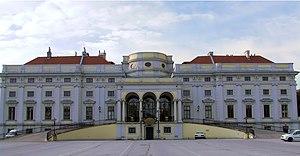
Le Palais Schwarzenberg est un palais baroque situé à Vienne en Autriche. Il appartient à la famille princière de Schwarzenberg, dont le chef actuel est le prince Karl VII de Schwarzenberg.
Pauline Caroline Iris d'Arenberg est une membre de la Maison d'Arenberg.